Fish house punch

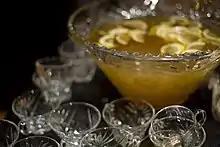
Fish House Punch

Fish house punch is a strong, rum-based punch containing rum, cognac, and peach brandy. The drink is typically served over an ice block in a punch bowl and garnished with lemon slices.